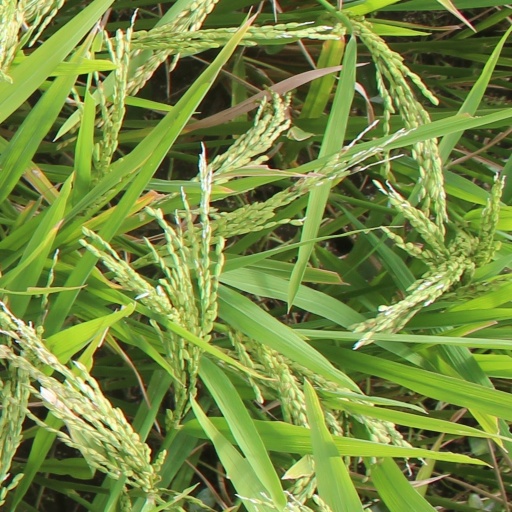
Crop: rice